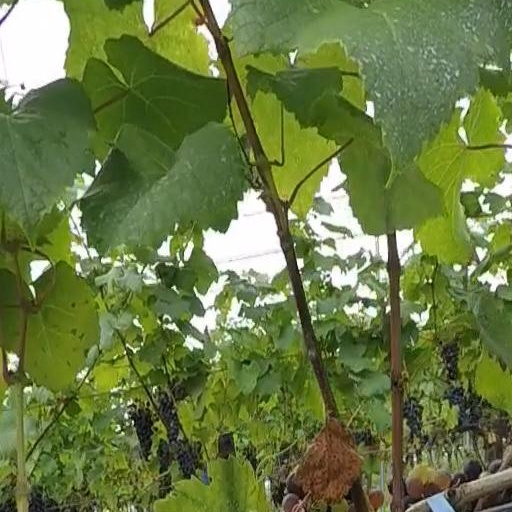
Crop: grape